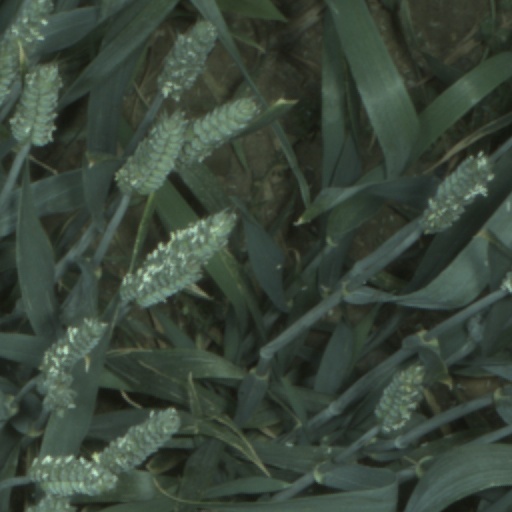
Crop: wheat